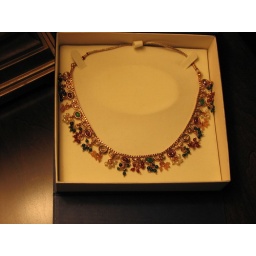
traditional Indian neckace with semi-precious stone and beads in gold plated pure silver